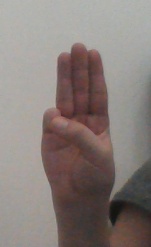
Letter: thaa